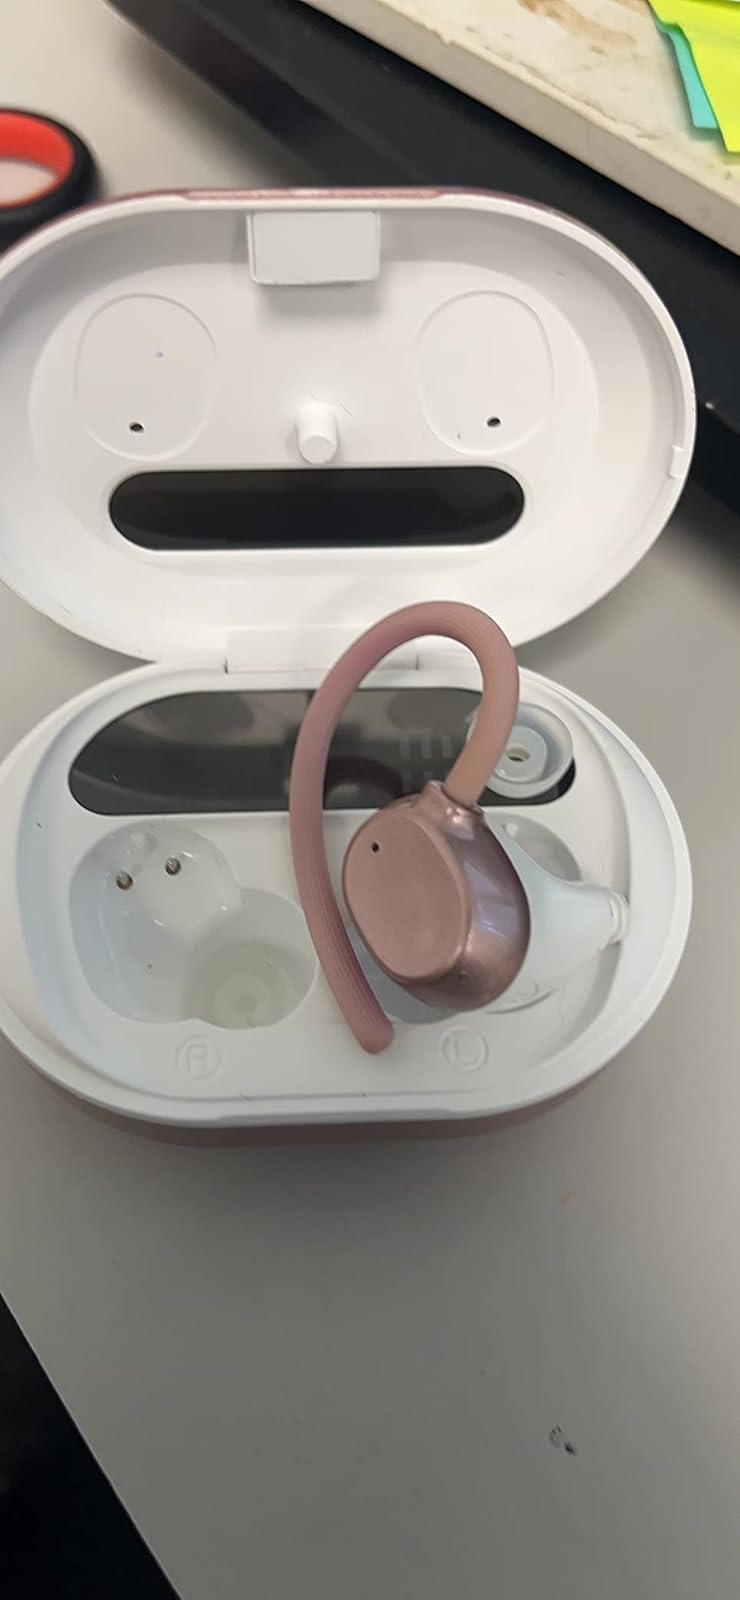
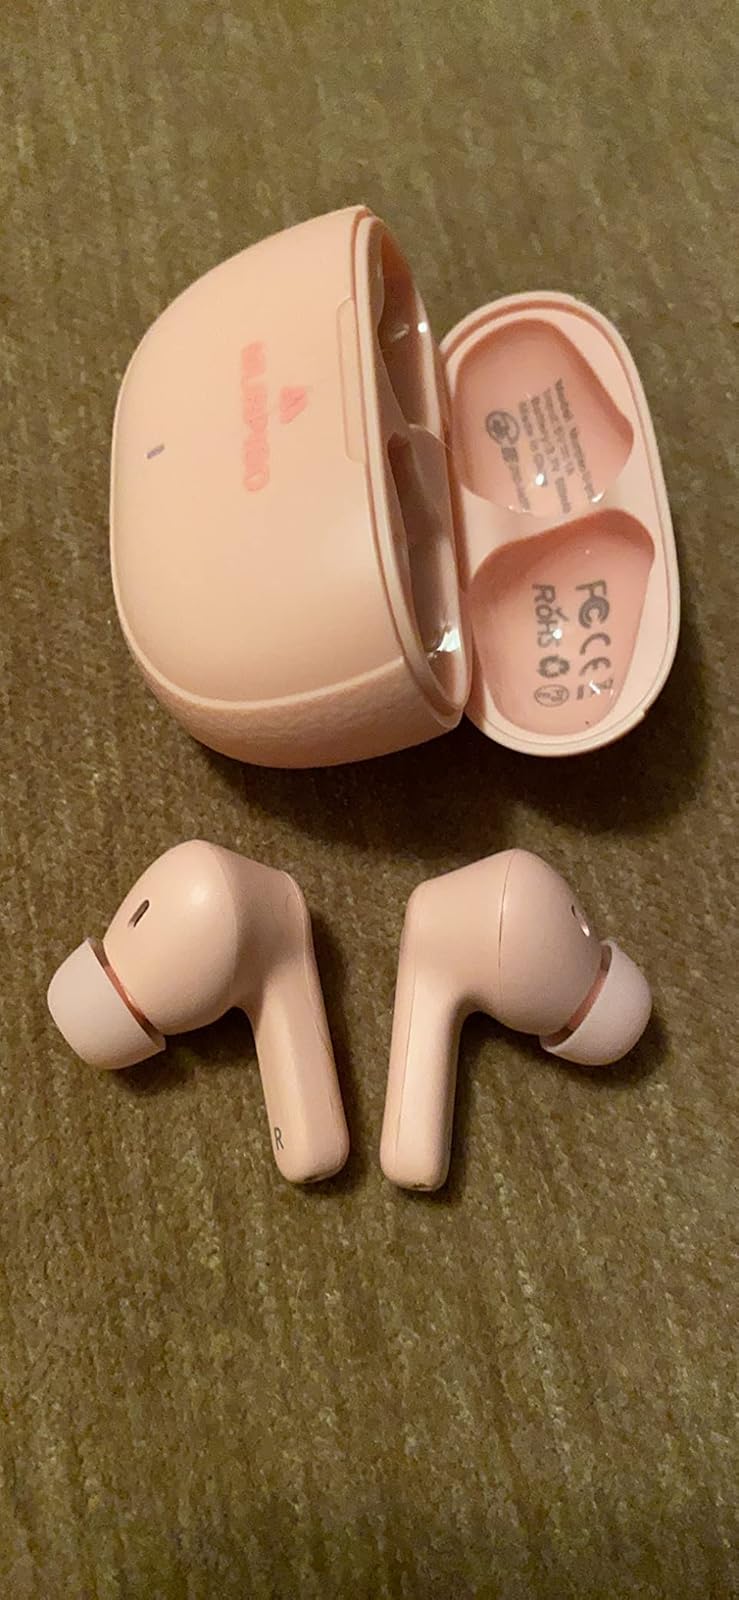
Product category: earbuds
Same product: no